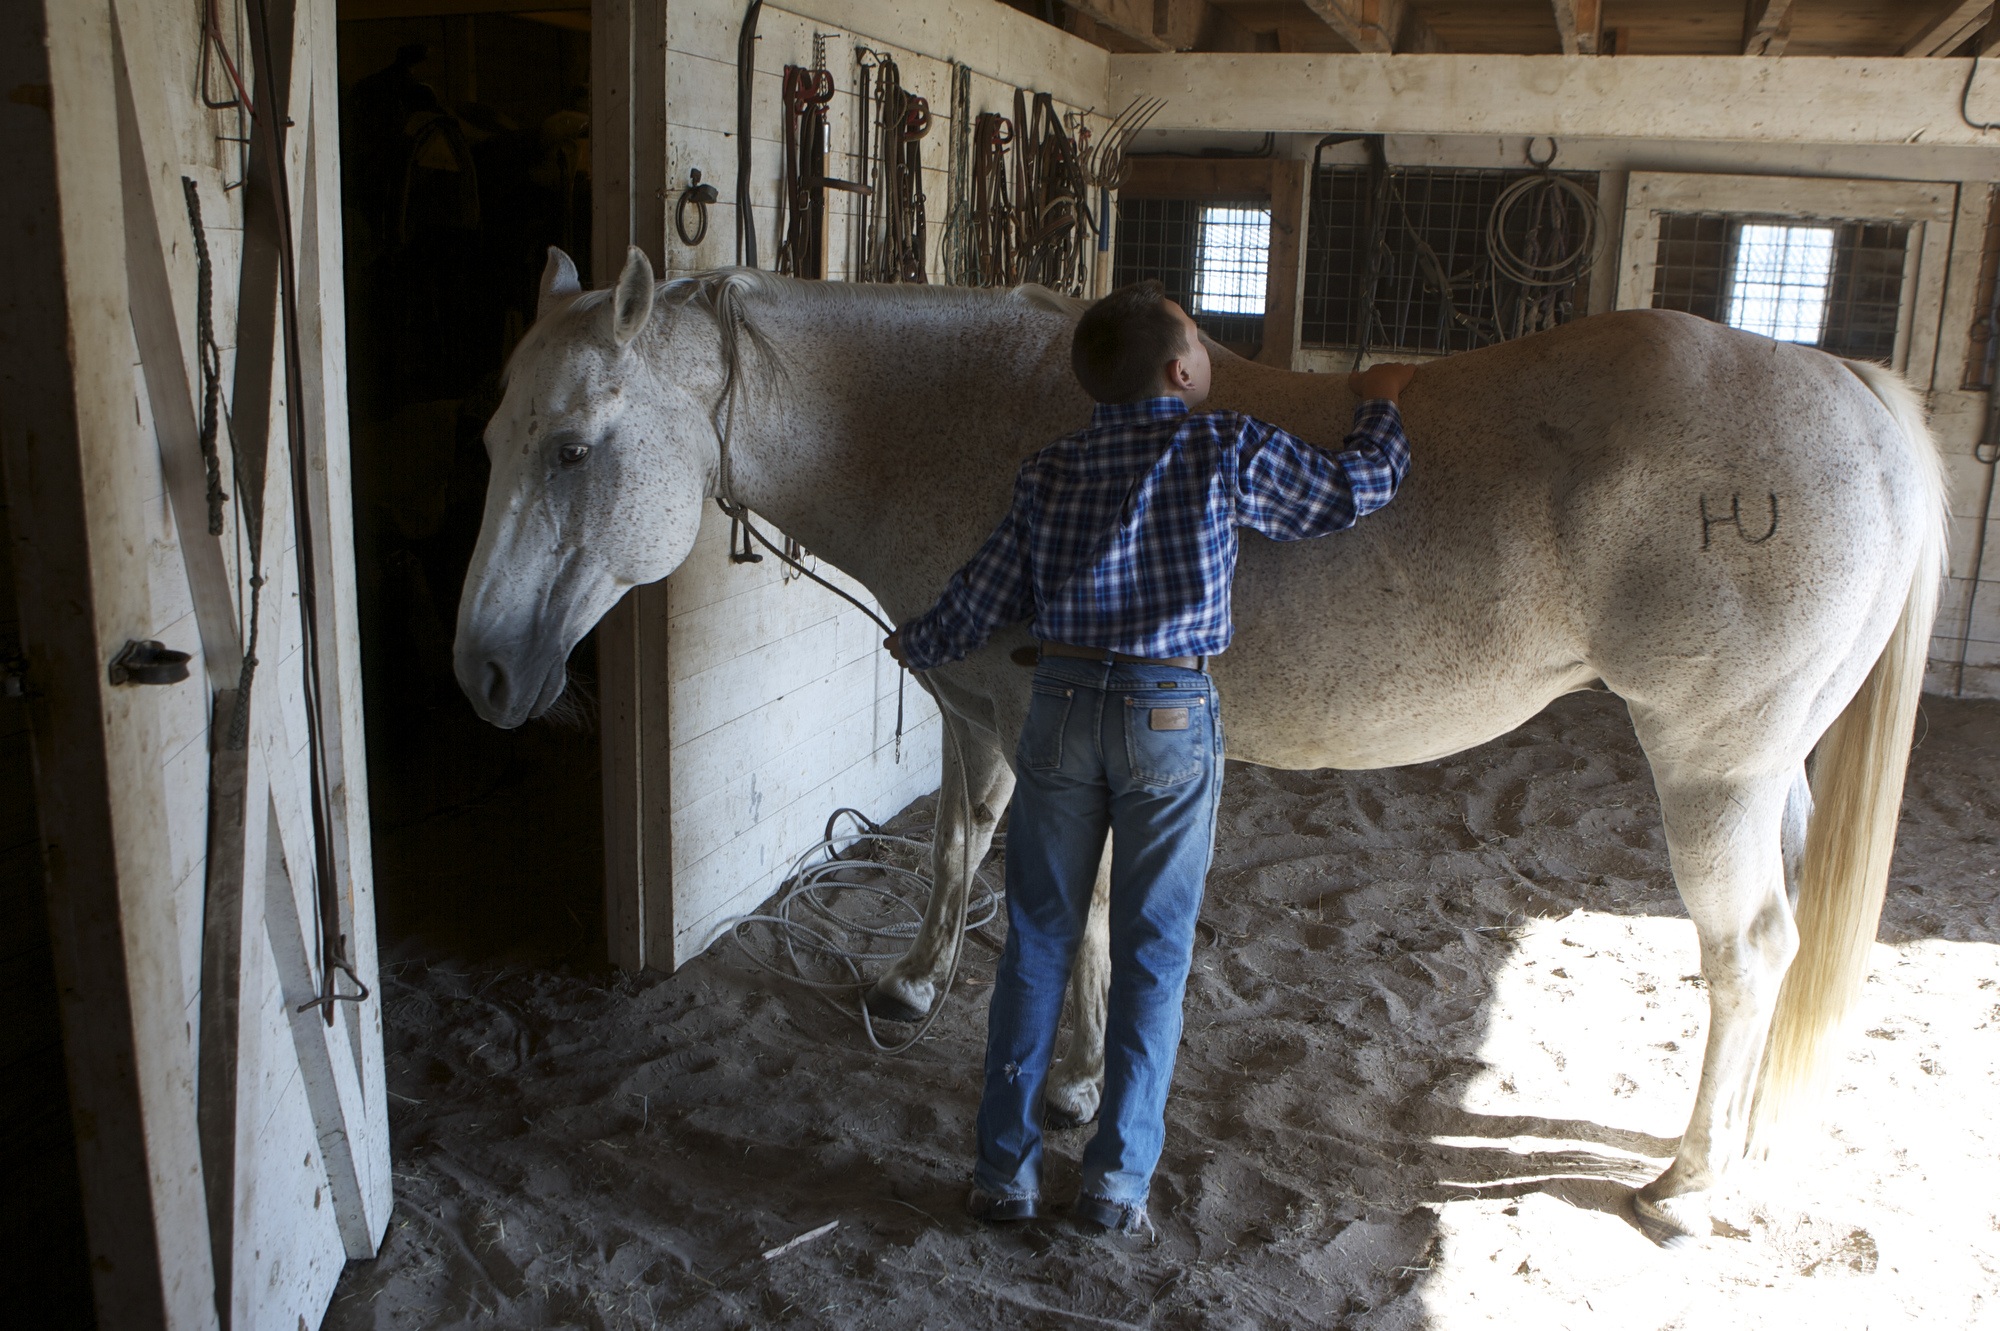
barn, animal, brush, young, horse, mammal, mane, equine, mare, domestic, comb, pack animal, groomed, horse like mammal